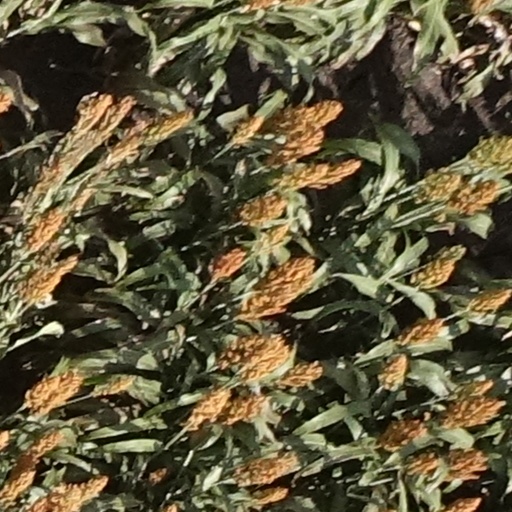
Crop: sorghum